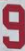
Number: 9